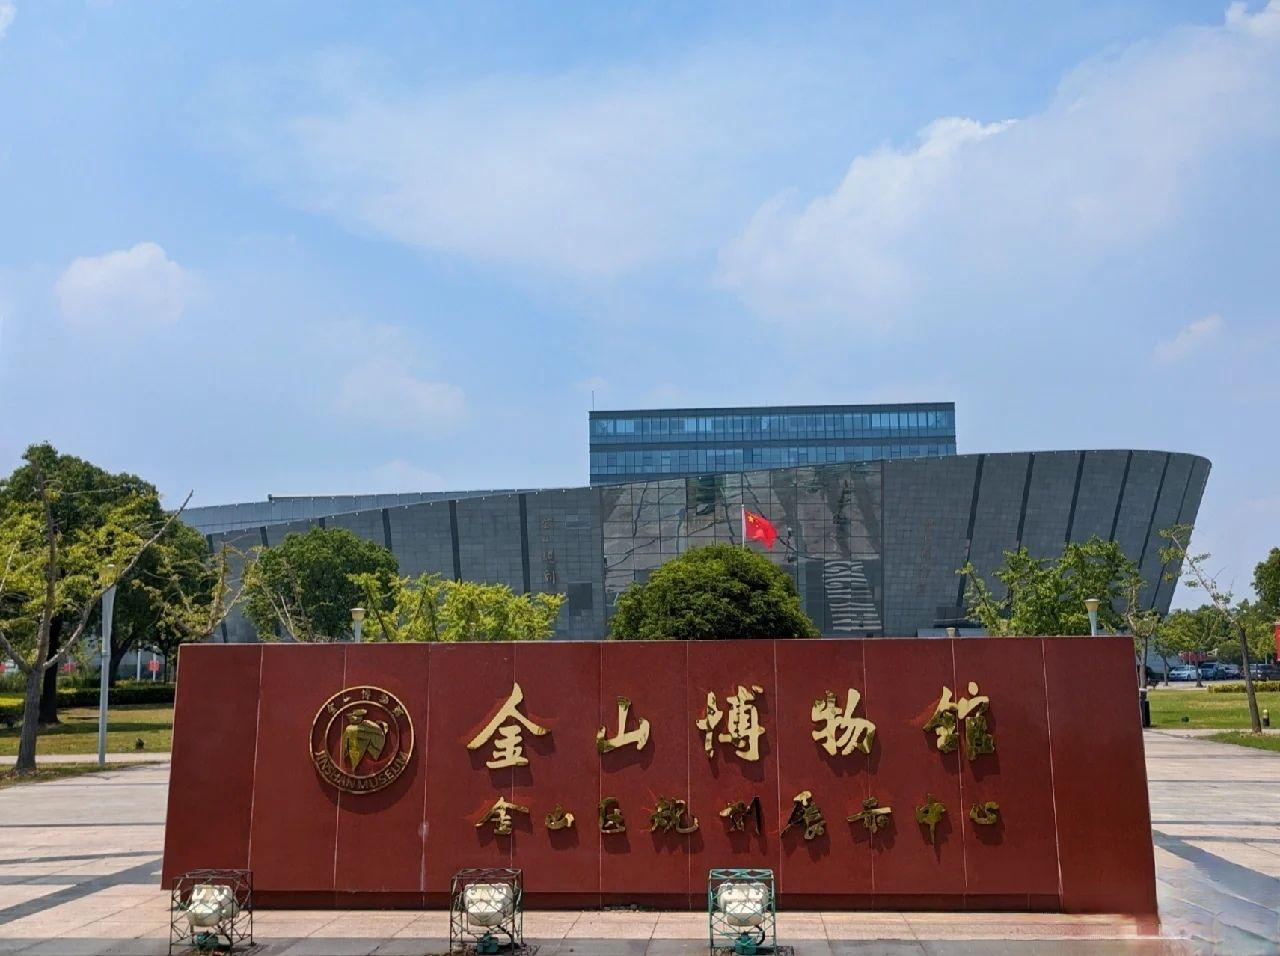
地标名称：金山博物馆
所在城市：上海市·金山区